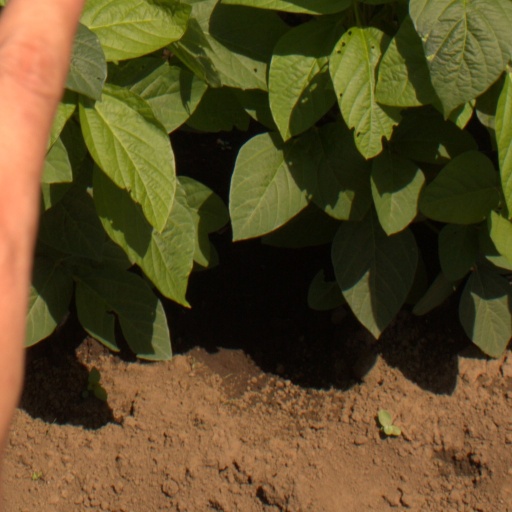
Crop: soybean